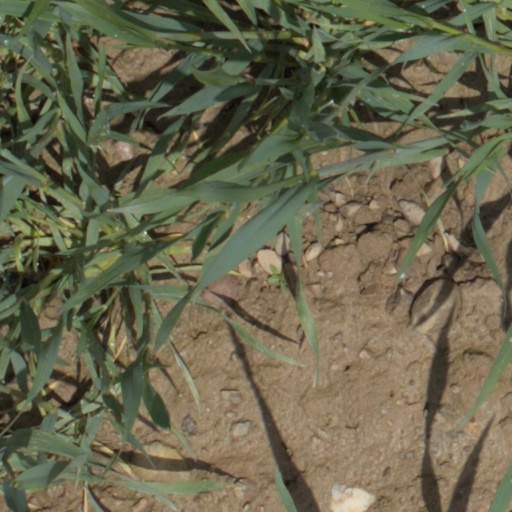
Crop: wheat